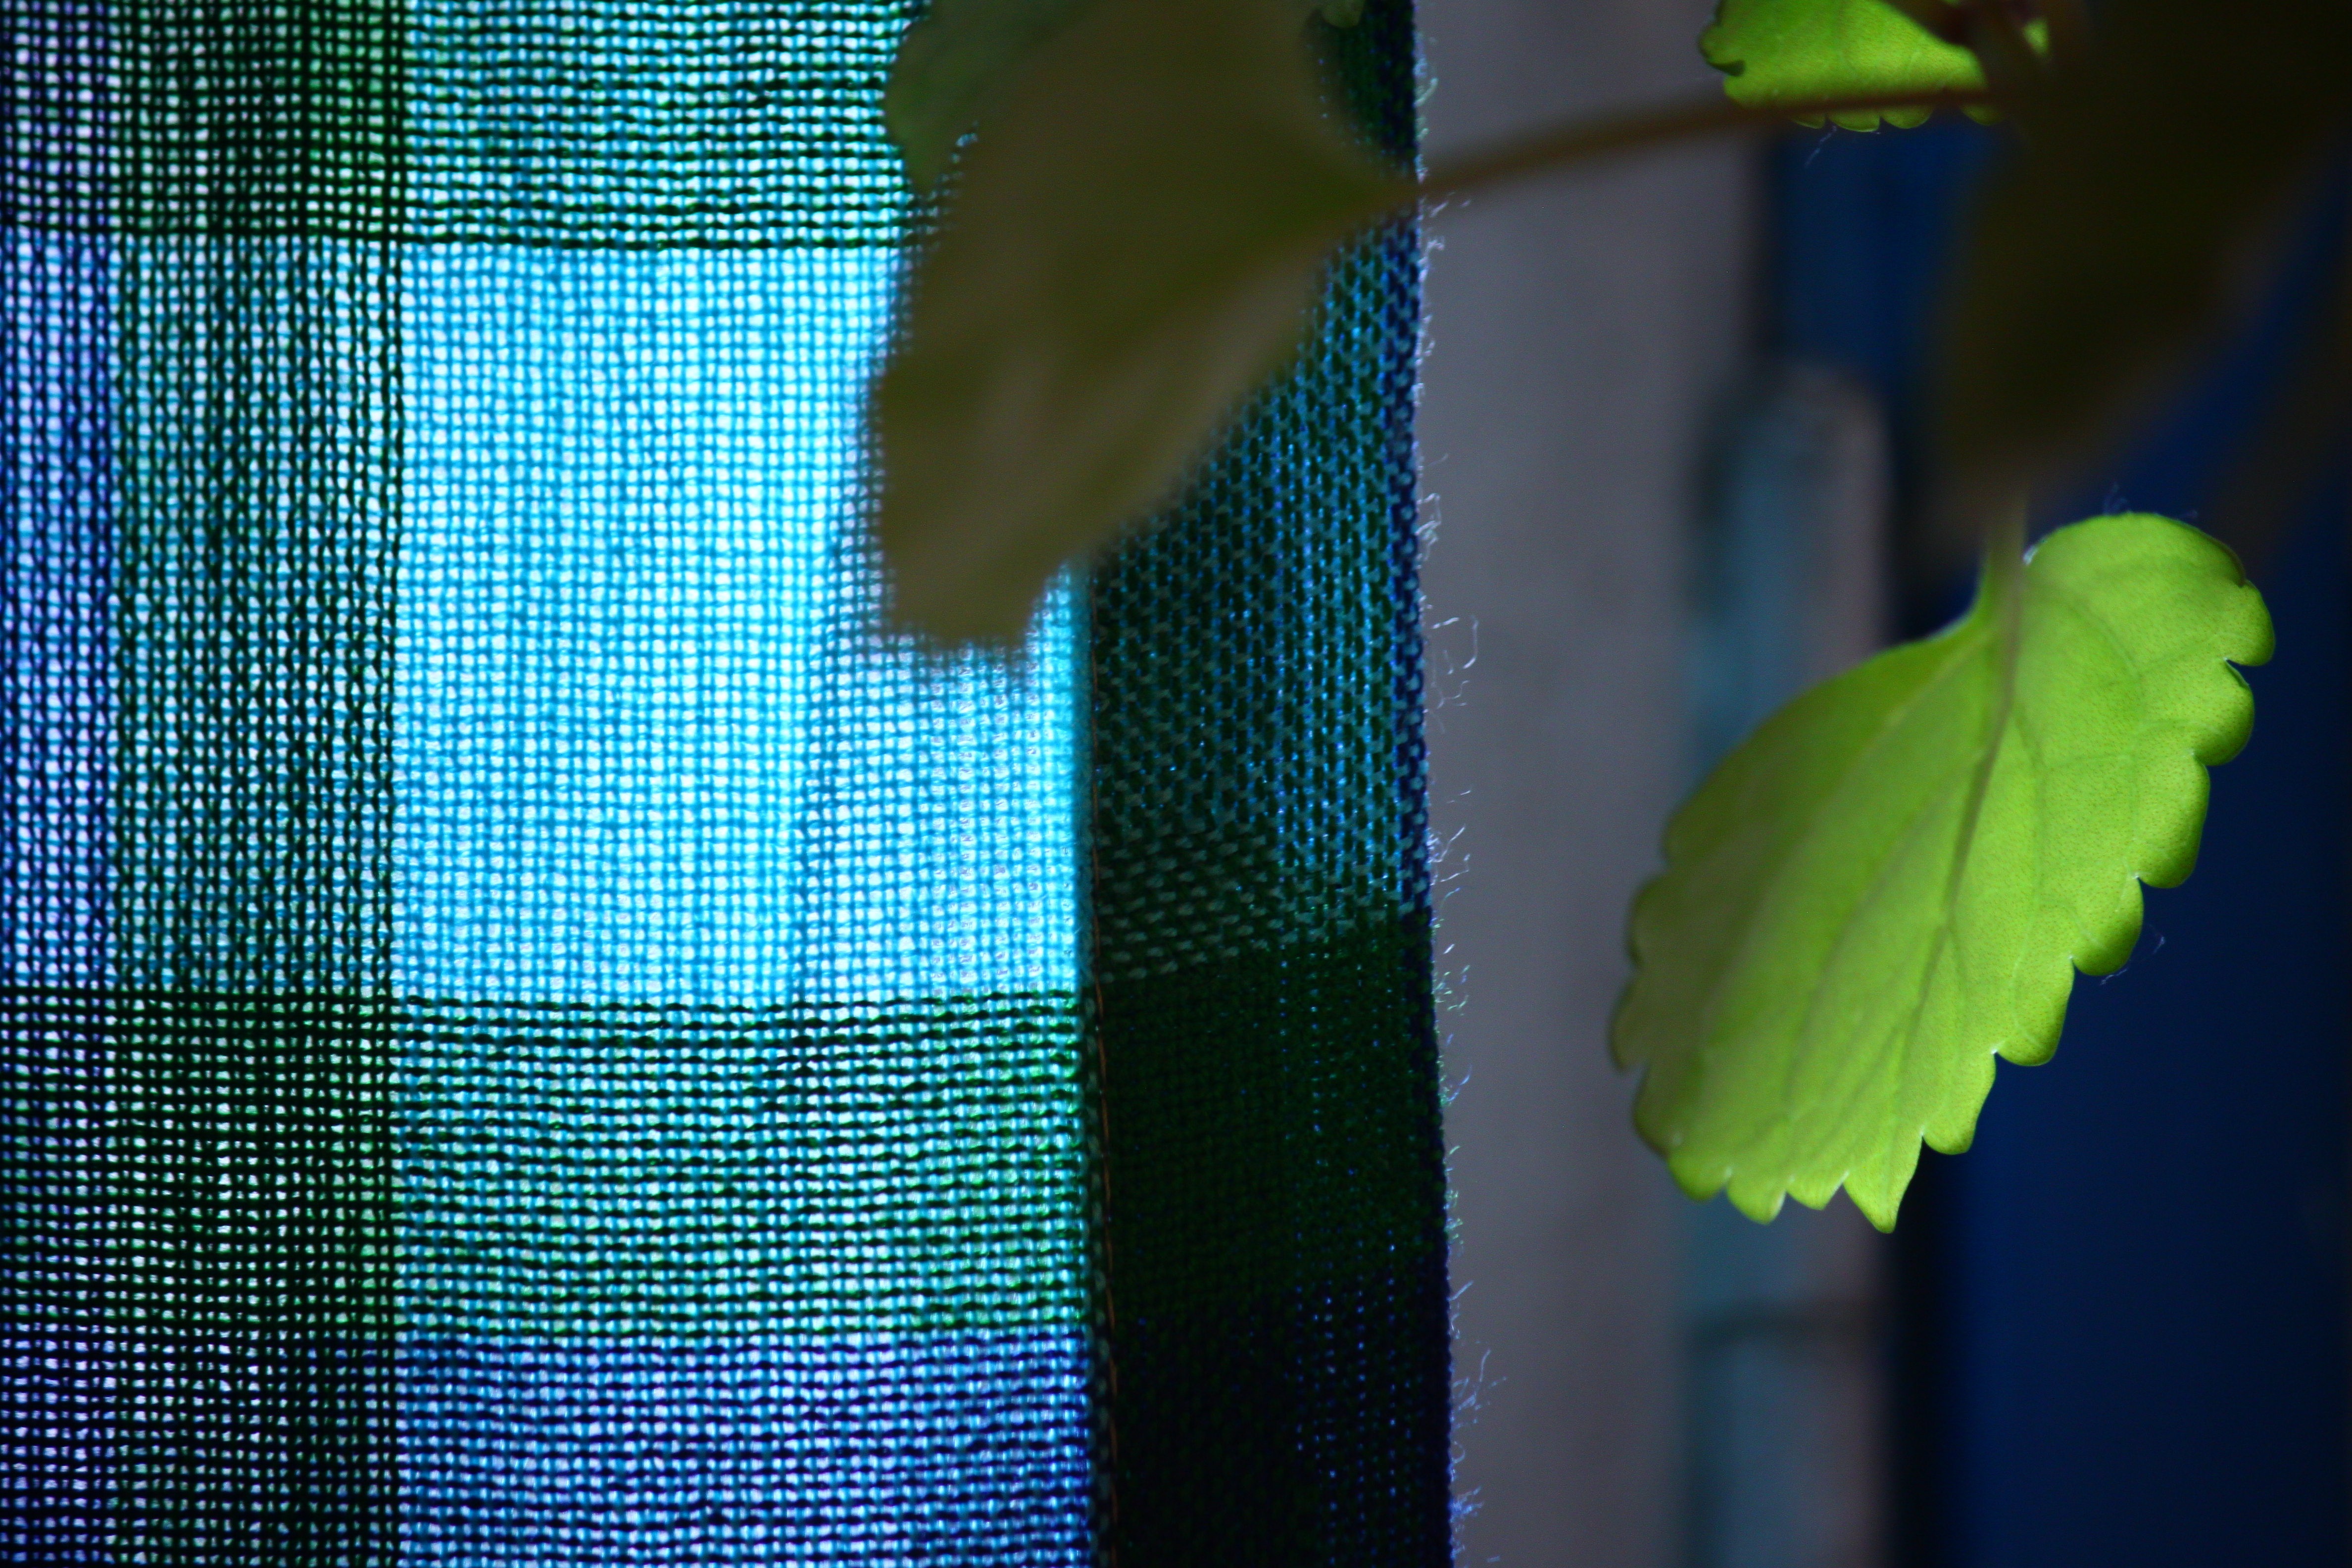
light, plant, sunlight, leaf, flower, green, reflection, color, curtain, blue, yellow, plants, leaves, macro photography